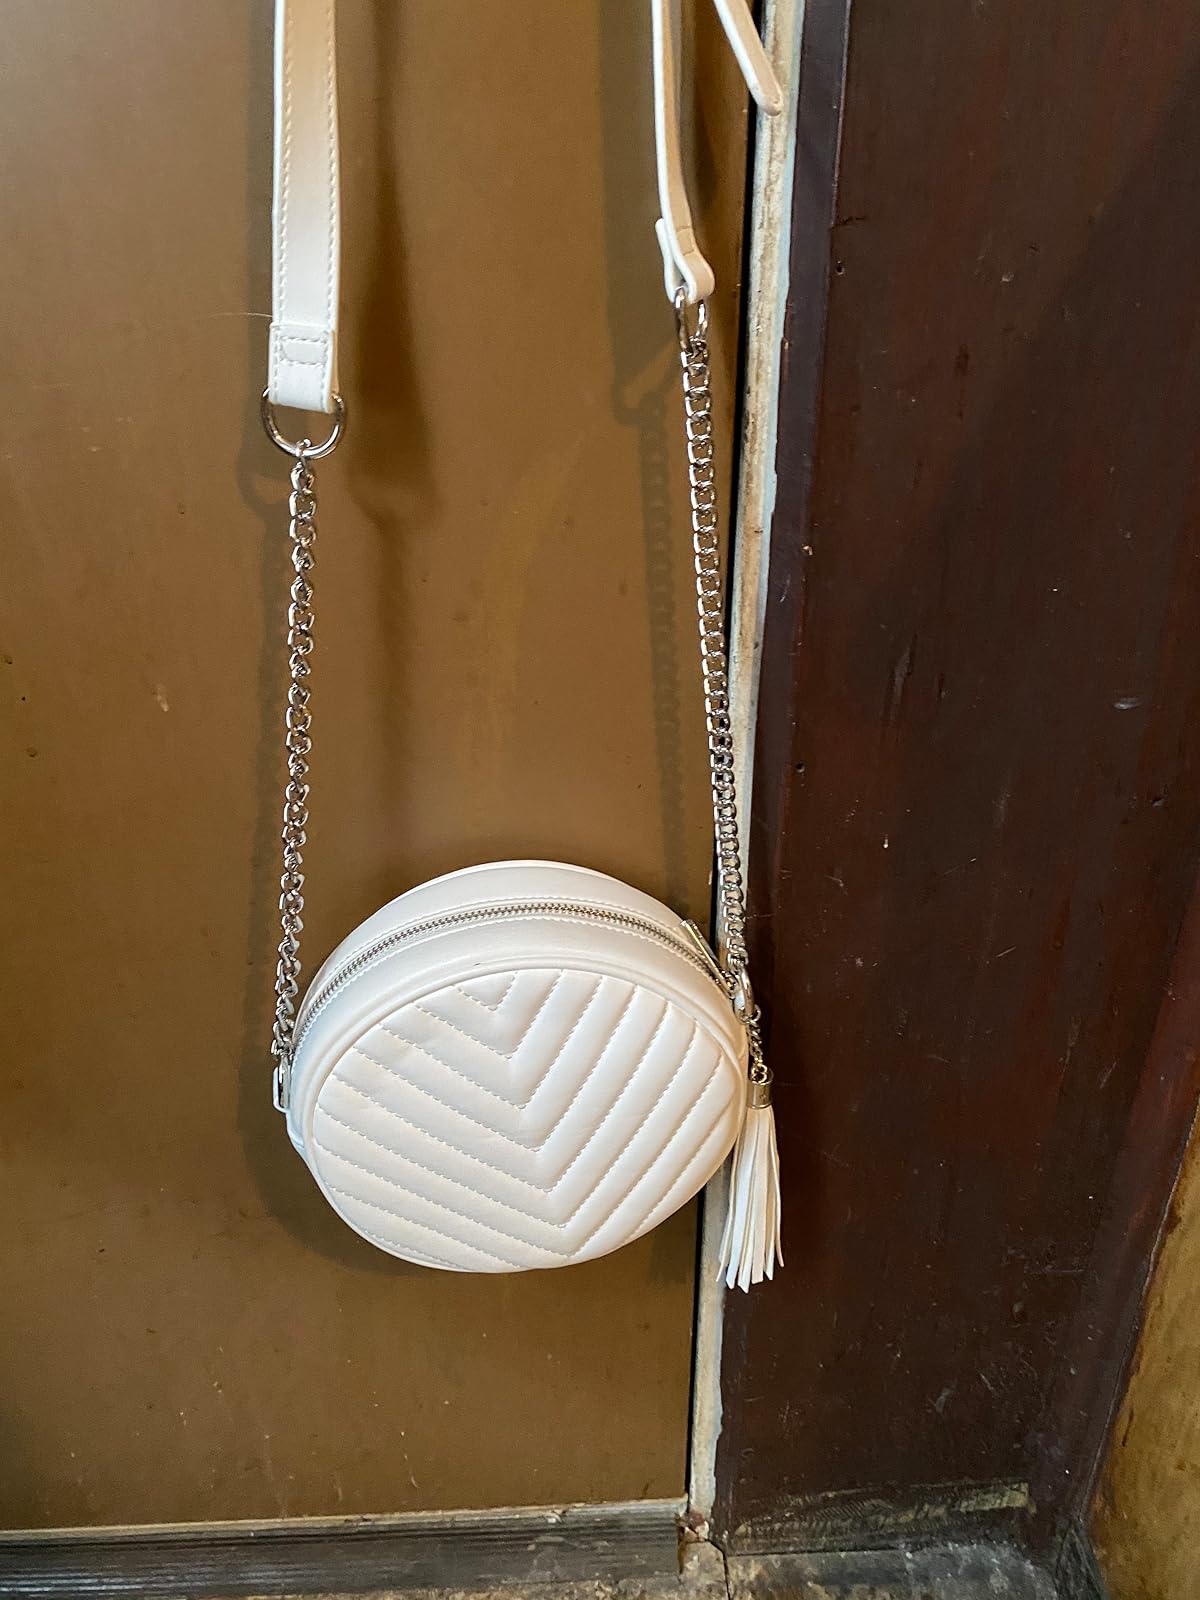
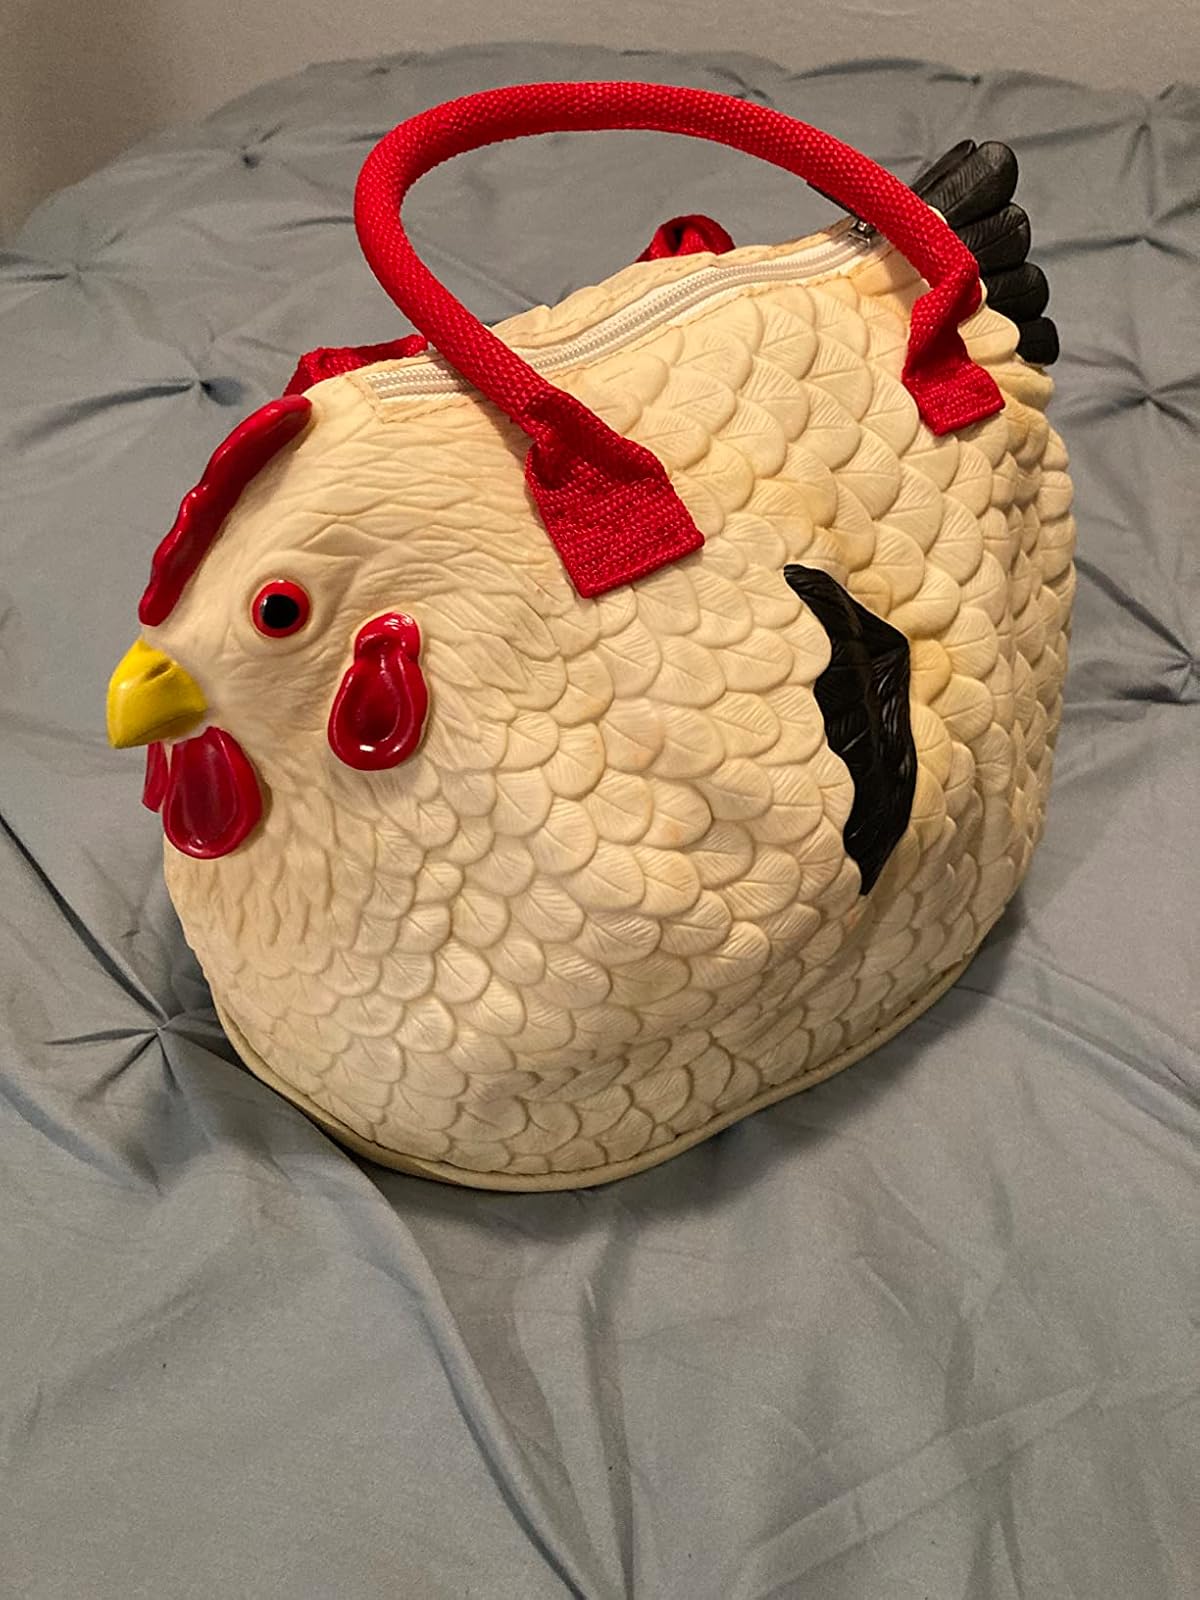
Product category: accessories_handbag
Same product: no